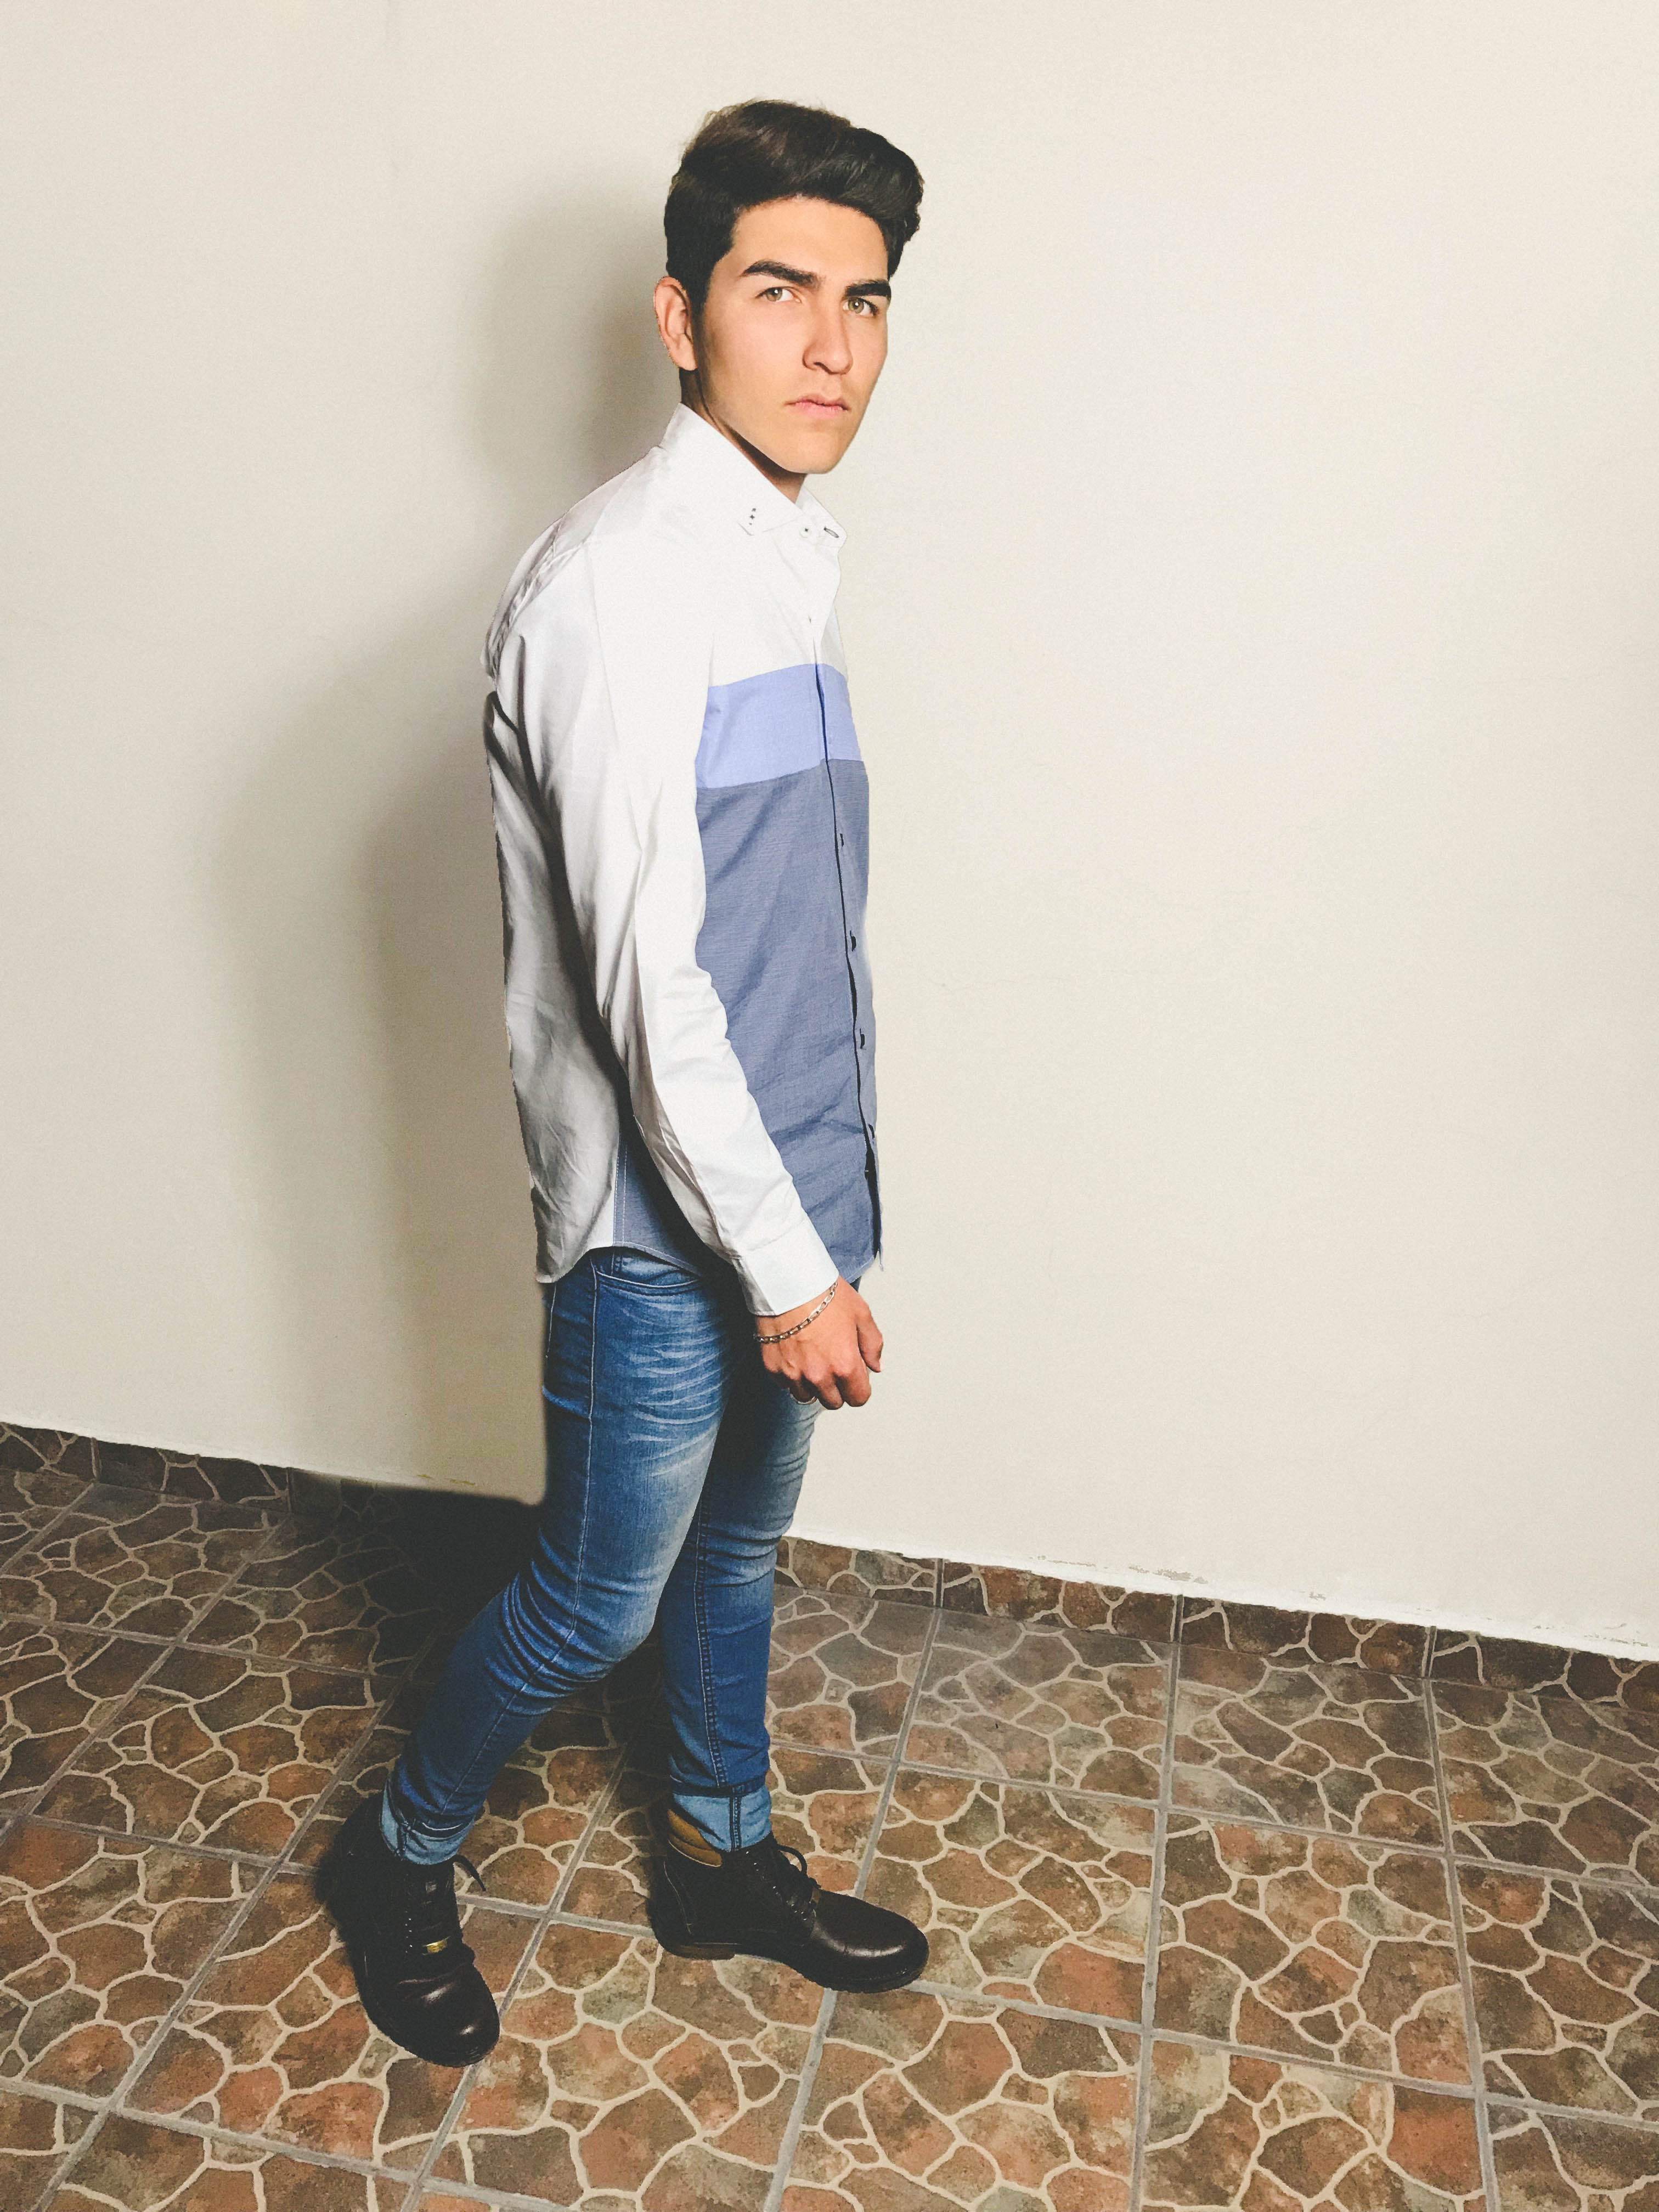
white, blue, jeans, clothing, denim, standing, t shirt, footwear, fashion, outerwear, human, shoe, cool, sleeve, textile, neck, photography, sitting, photo shoot, trousers, top, style, shirt, dress shirt